Oene Djoenaidi

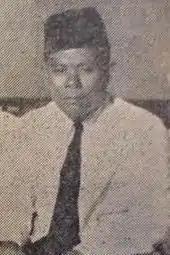
Djoenaedi in 1943

Oene Djoenaidi (3 March 1895 – 6 June 1966), better known in Indonesia as R.H.O. Djoenaidi, was an Indonesian businessman. He sponsored the "Pemandangan" newspaper and was active in early Indonesian press.